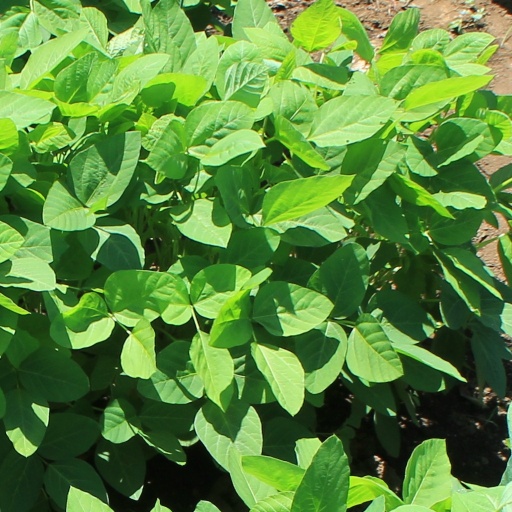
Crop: soybean